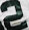
Number: 2